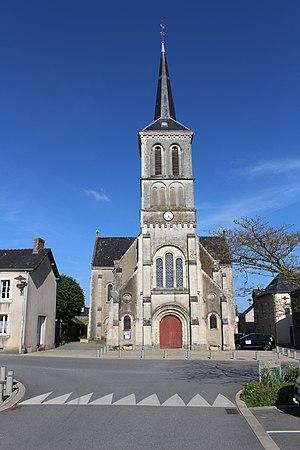
Loiron, Mayenne
Loiron est une ancienne commune française, située dans le département de la Mayenne en région Pays de la Loire, devenue, le 1ᵉʳ janvier 2016, une commune déléguée de la commune nouvelle de Loiron-Ruillé.
L'église Saint-Gervais-et-Saint-Protais est située à Loiron, en Mayenne.